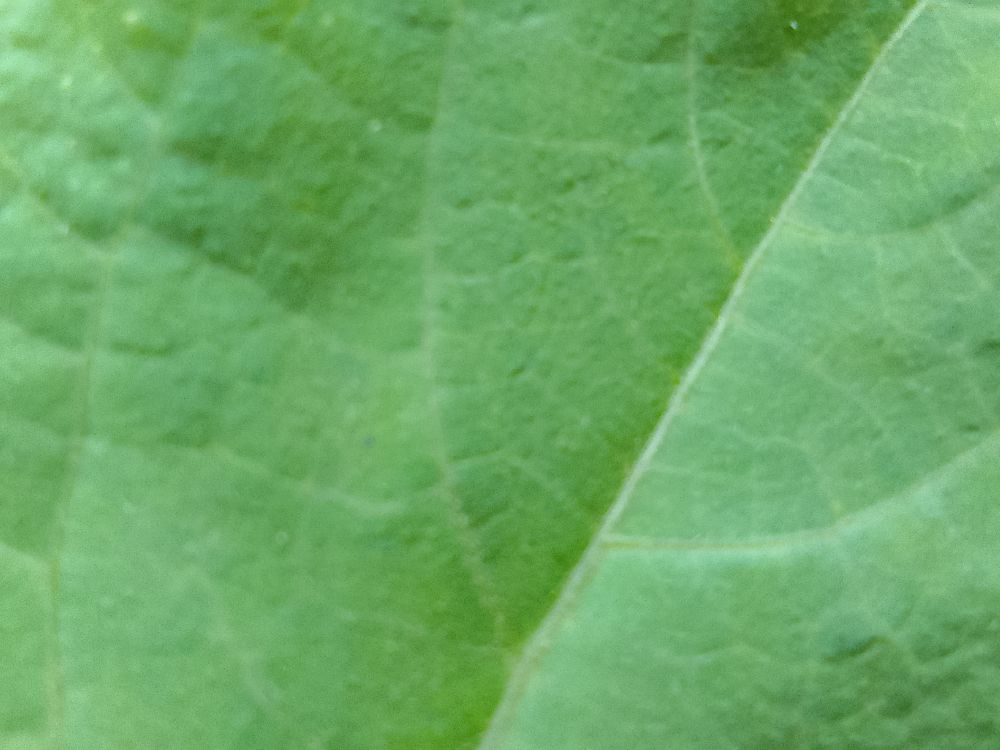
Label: healthy